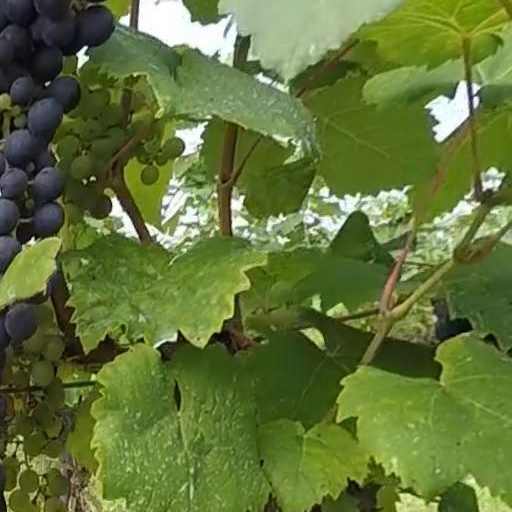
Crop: grape